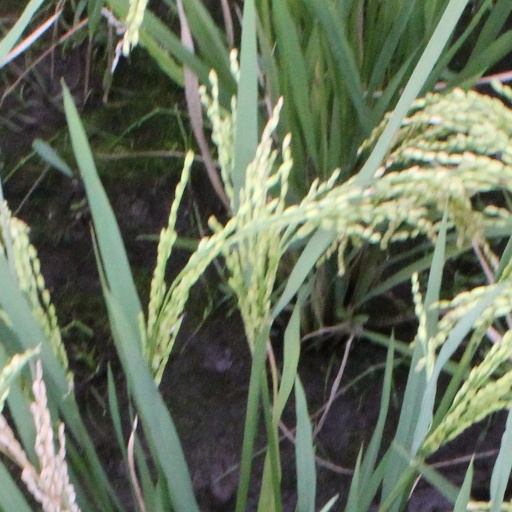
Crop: rice